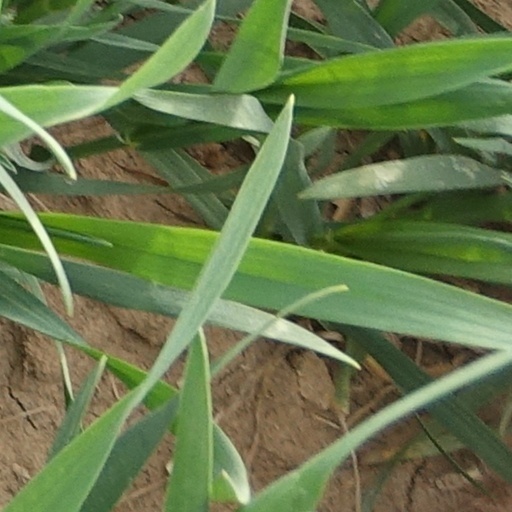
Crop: wheat